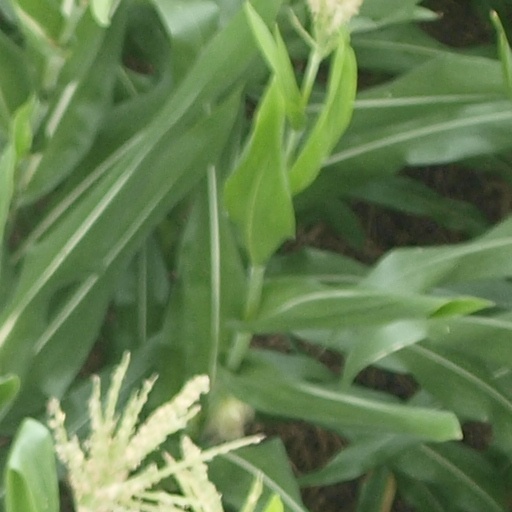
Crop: maize; corn